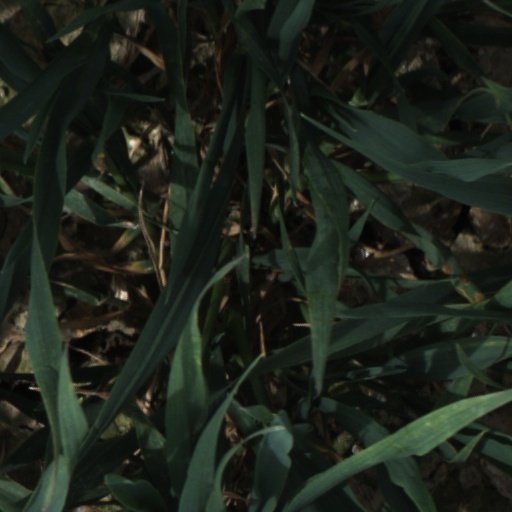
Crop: wheat